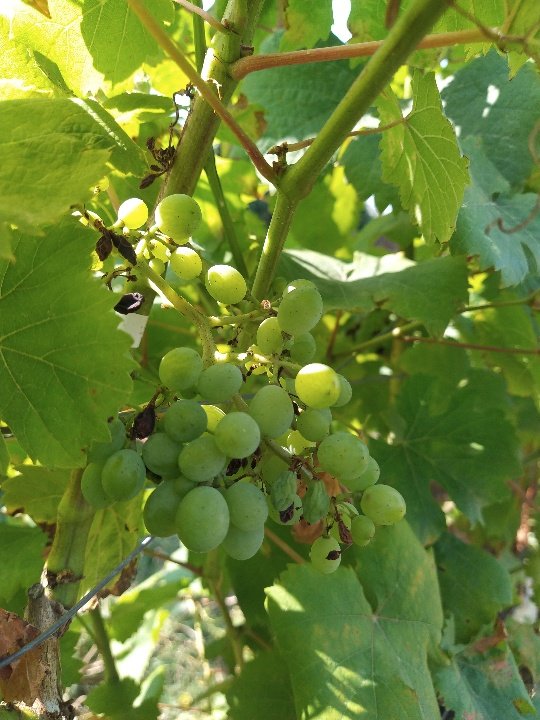
Berries visible: 37
Grape clusters: 1